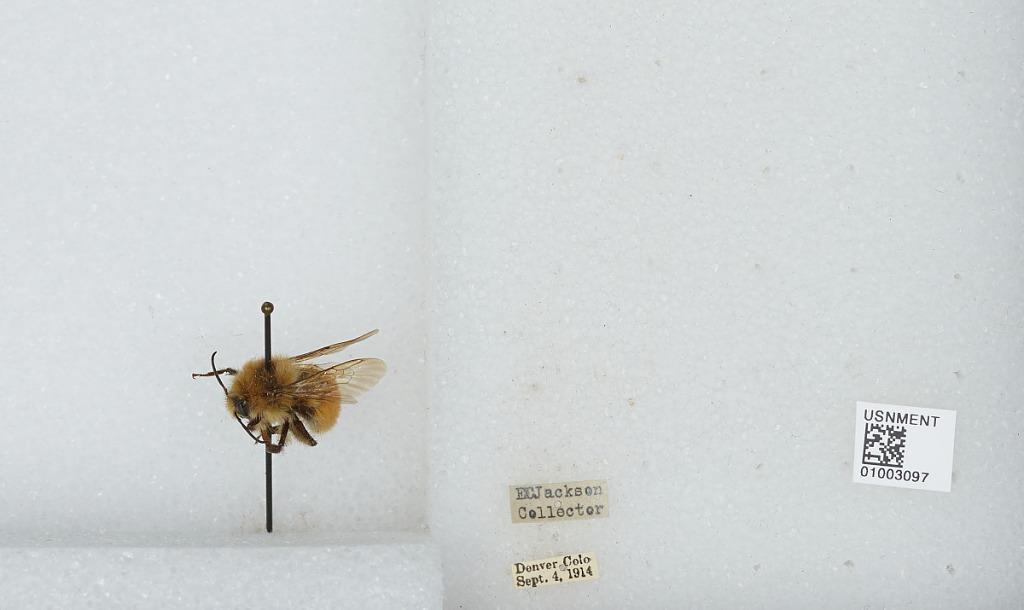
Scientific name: Bombus (Pyrobombus) huntii Greene
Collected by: E. Jackson
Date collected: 1914-9-4
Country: United States
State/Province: Colorado
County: Denver
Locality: Denver
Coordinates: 39.7619, -104.881